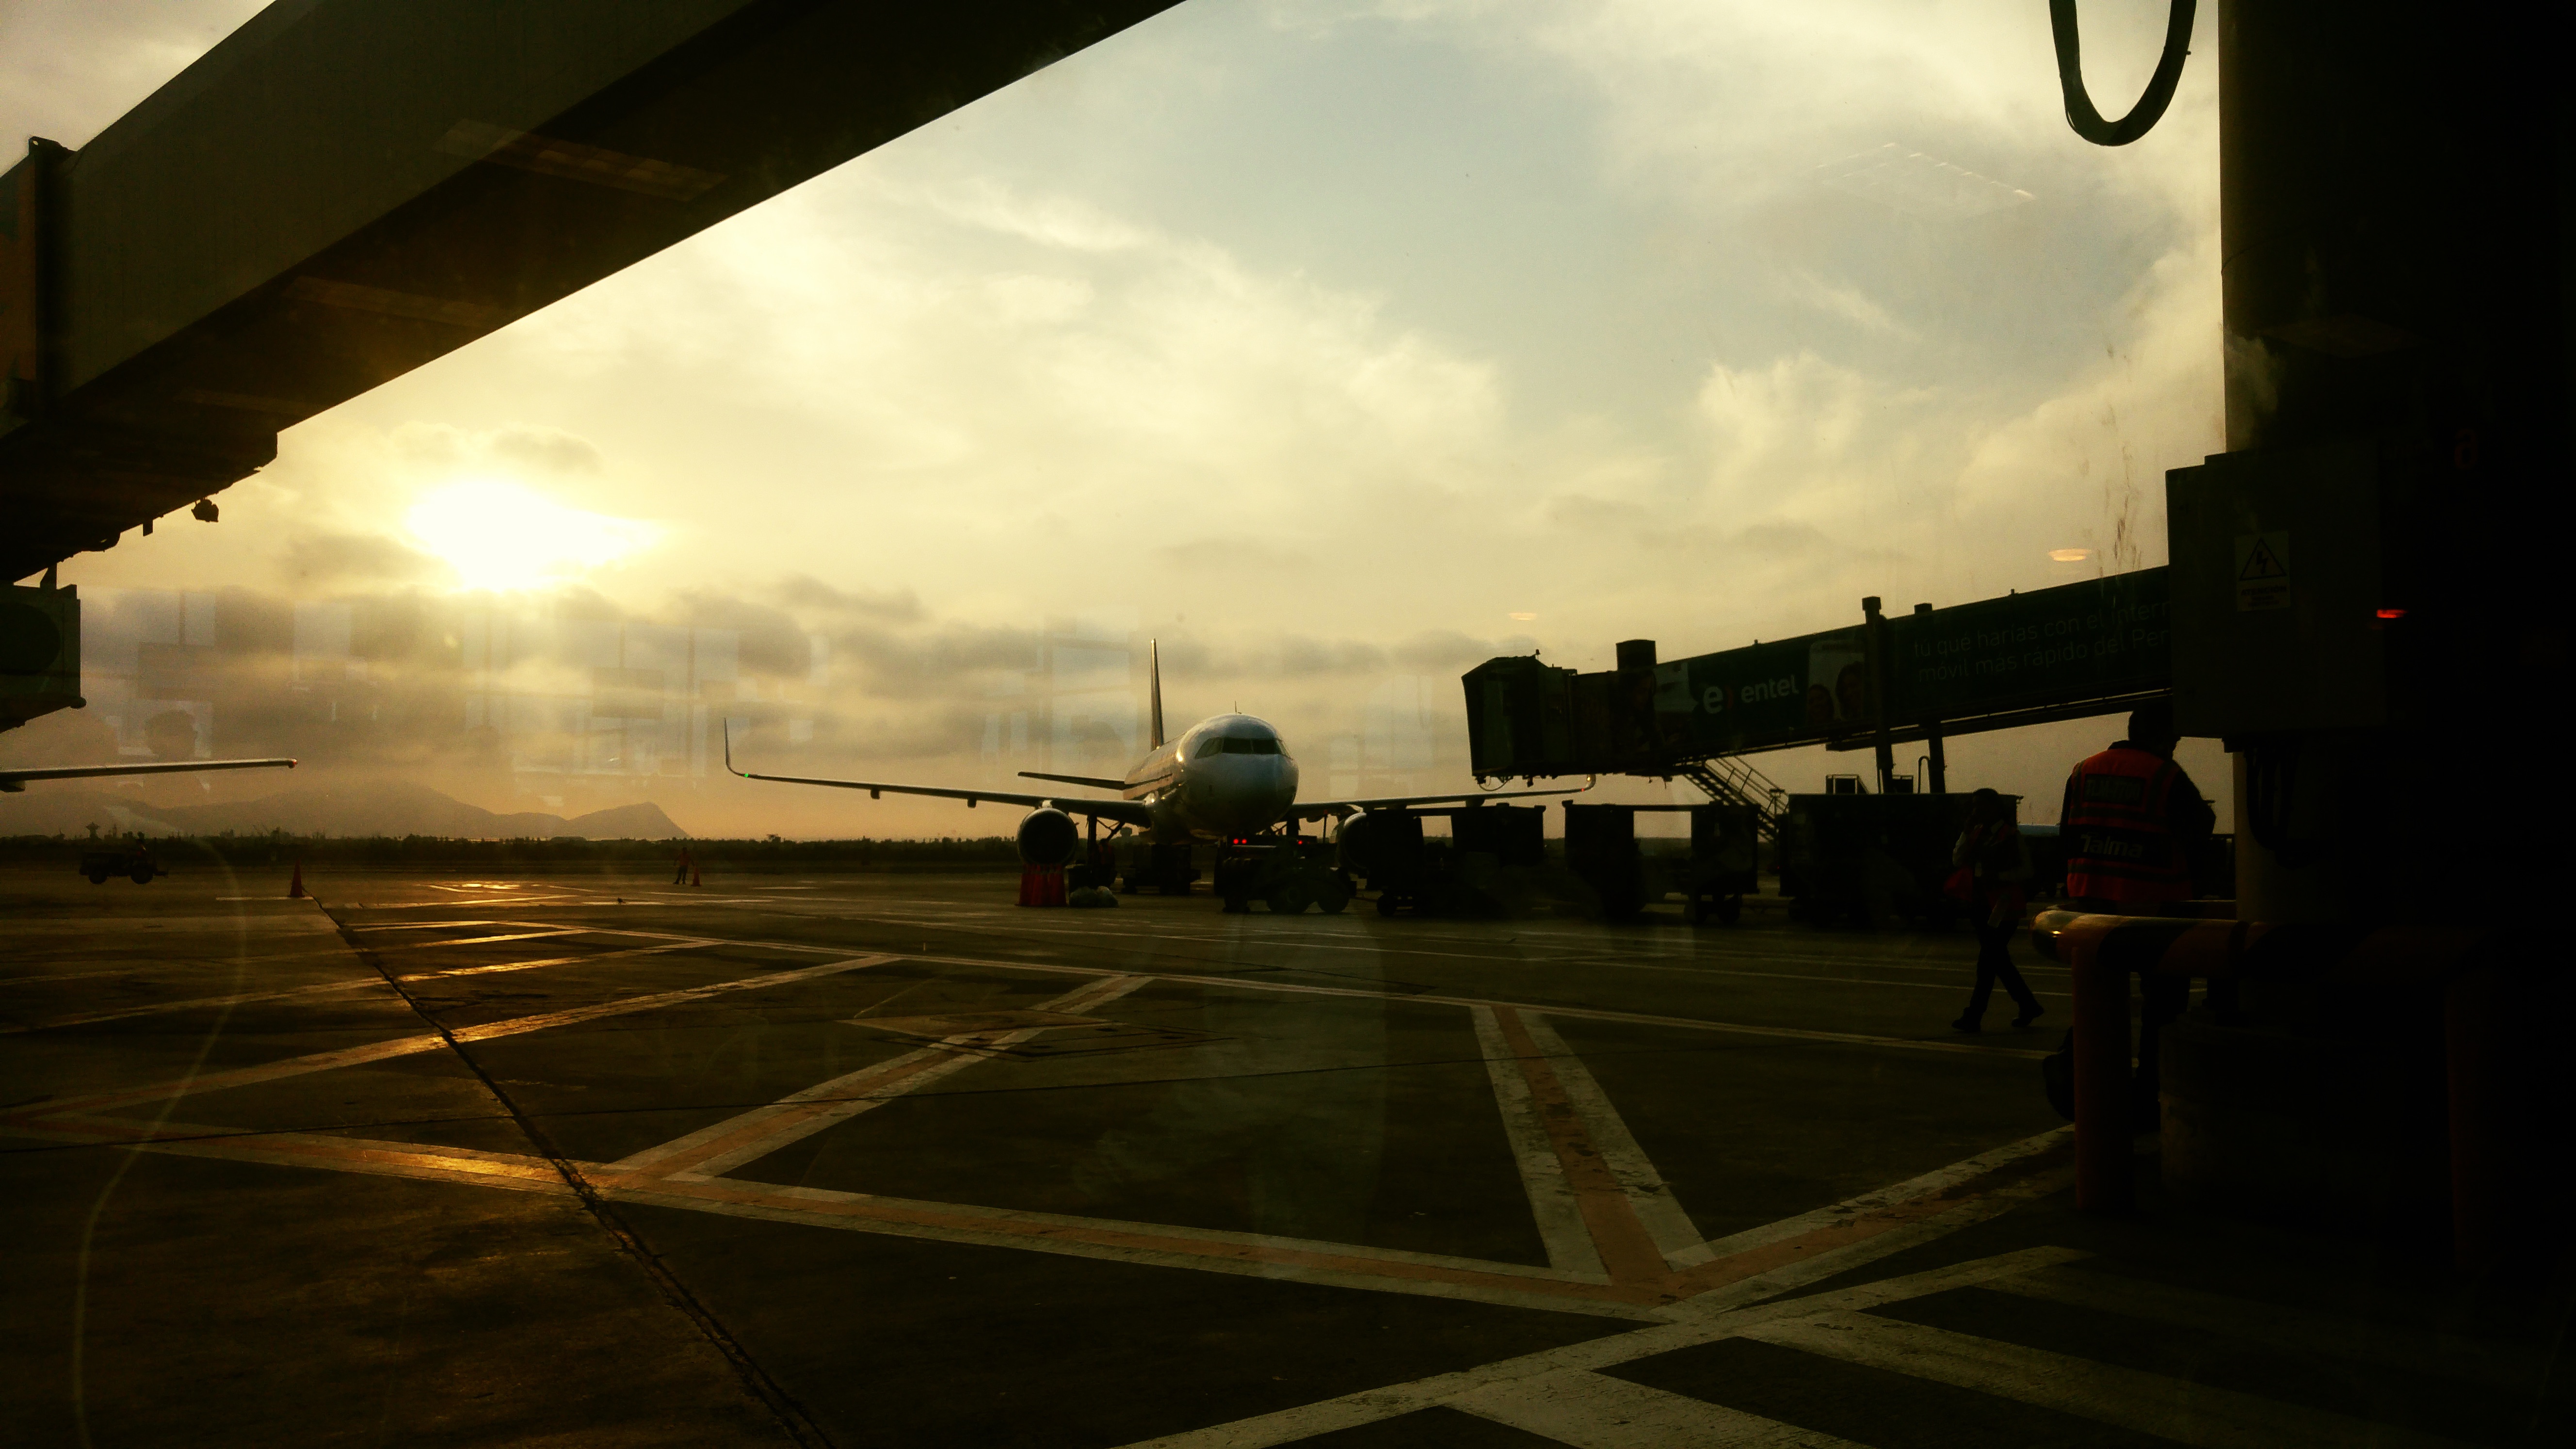
light, sky, sunset, road, night, sunlight, morning, dusk, evening, reflection, darkness, lighting, infrastructure, shape